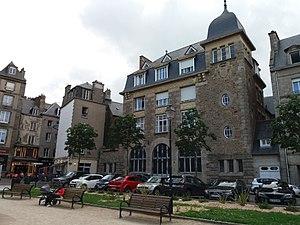
Place des Frères Lamennais, Saint-Malo (Ille-et-Vilaine, France)